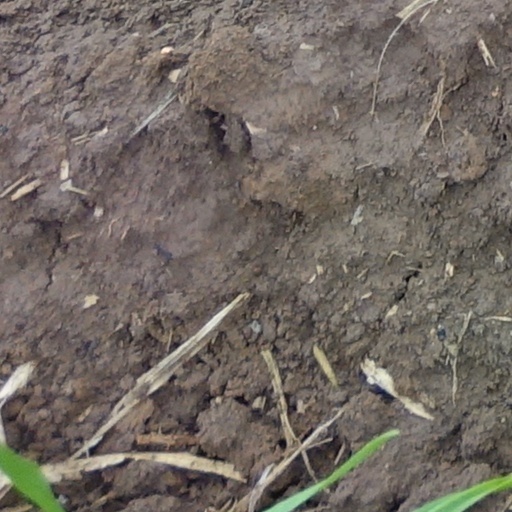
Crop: wheat